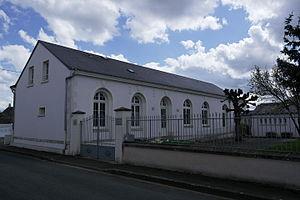
La salle Bernadette-Delprat, ancienne école primaire, à La Ville-aux-Dames
La Ville-aux-Dames est une commune française du département d'Indre-et-Loire en région Centre-Val de Loire. Peuplée par 5 175 habitants en 2017 et située entre la Loire et le Cher, La Ville-aux-Dames appartient aujourd'hui à l'agglomération tourangelle.